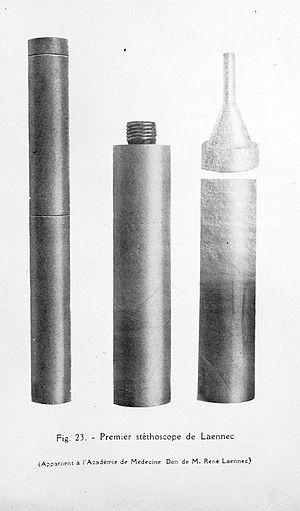
Réf. image
René-Théophile-Marie-Hyacinthe Laennec ou Laënnec, plus connu sous le nom de René Laennec, né le 17 février 1781 à Quimper, mort le 13 août 1826 à Douarnenez dans son manoir de Ploaré, est un médecin français, créateur du diagnostic médical par auscultation grâce à l'invention du stéthoscope.